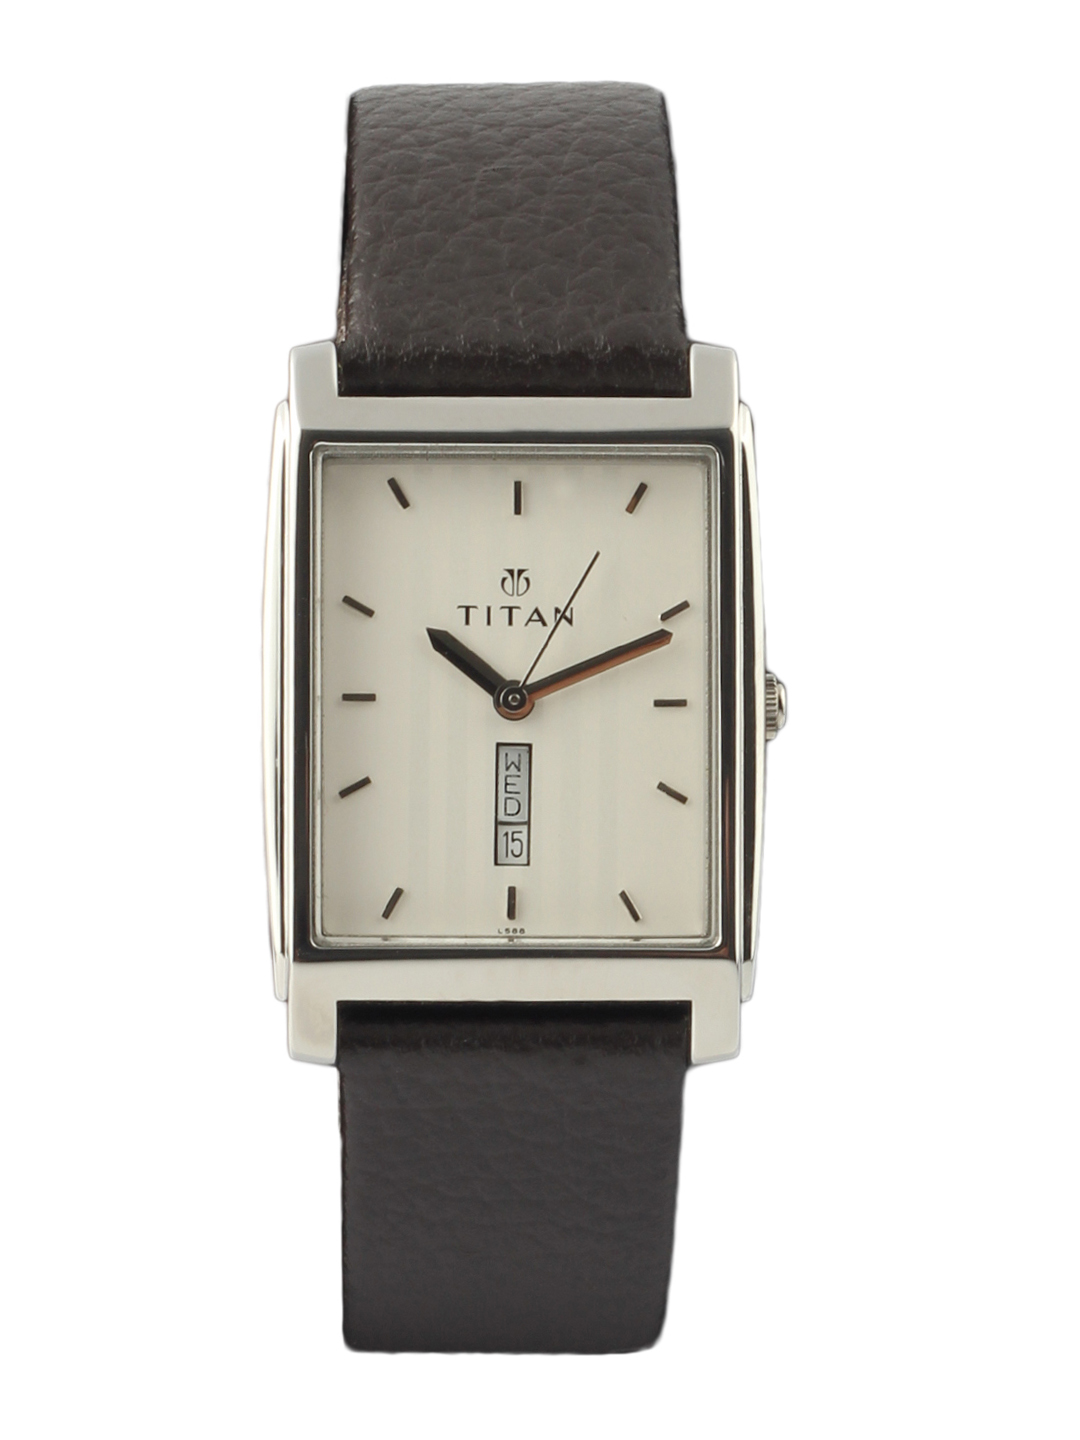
Titan Men White Dial Watch
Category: Accessories / Watches / Watches
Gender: Men
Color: White
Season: Winter 2016
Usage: Casual